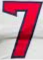
Number: 7